Ulli Kaden

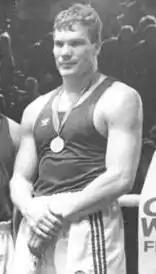
Kaden in 1989

Ulrich Kaden (born 9 March 1959 in Munich) is a former East German amateur boxer, best known for winning the European title 1987 and 1989 at super heavyweight.